Lamb of God

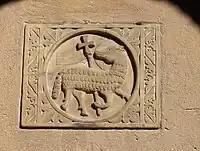
Medieval "Agnus Dei" with halo and cross; half-relief on the wall of the atrium Euphrasian Basilica, Poreč, Croatia

The 11th century Christology of Saint Anselm of Canterbury specifically disassociates the Lamb of God from the Old Testament concept of a scapegoat, which is subjected to punishment for the sins of others without knowing it or willing it. Anselm emphasized that as Lamb of God, Jesus chose to suffer in Calvary as a sign of his full obedience to the will of the Father.